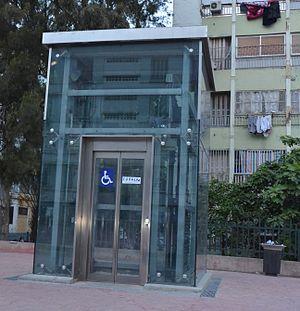
Ascenseur de la station Bachdjerrah-Tennis du Métro d'Alger
Bachdjarah - Tennis est une station de la ligne 1 du métro d'Alger, mise en service le 4 juillet 2015.